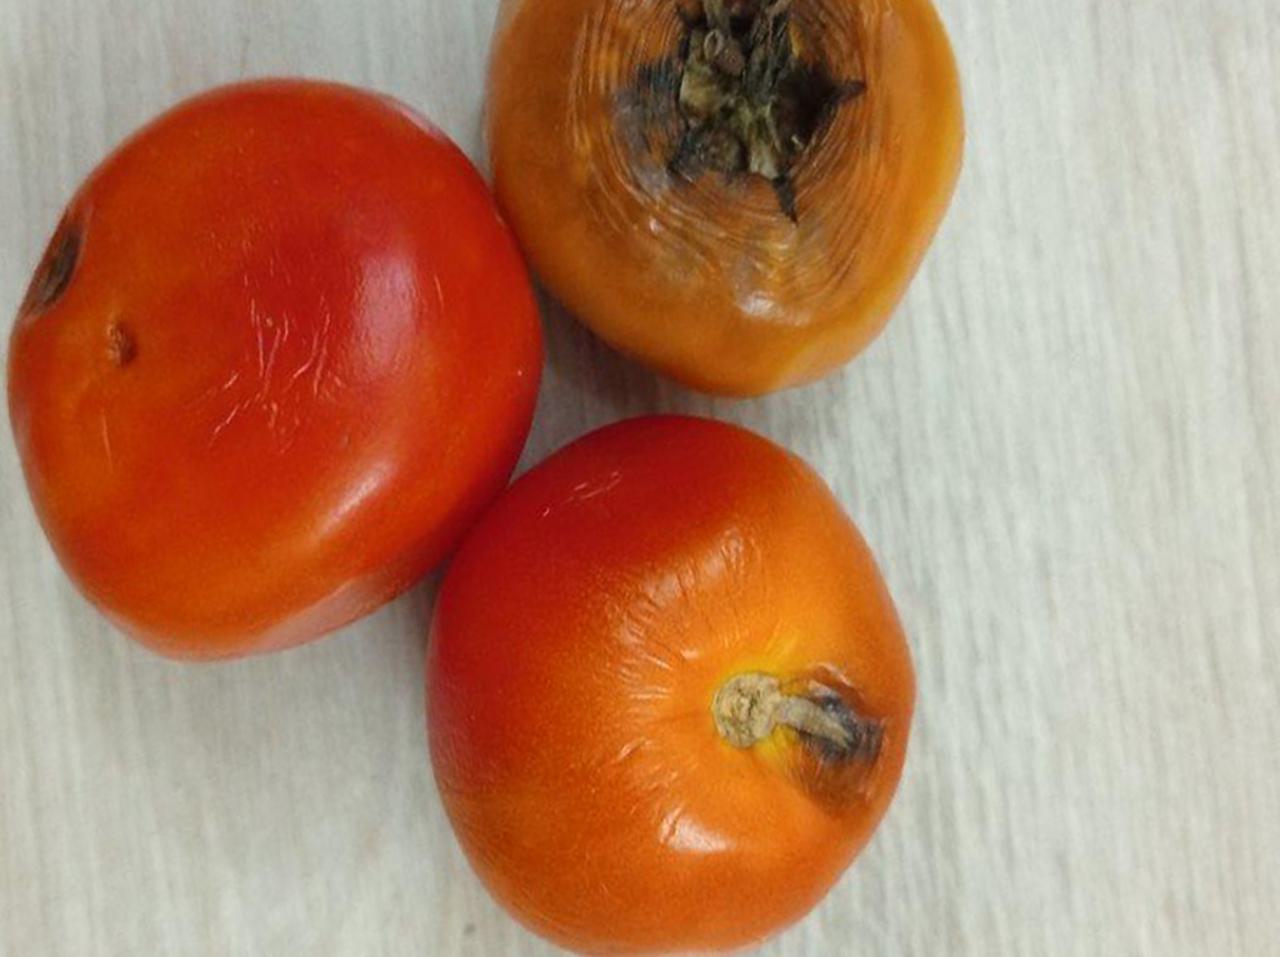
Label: Rotten